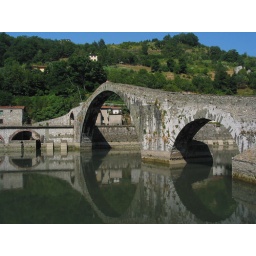
Devil's bridge on the river Serchio near Borgo A Mozzano